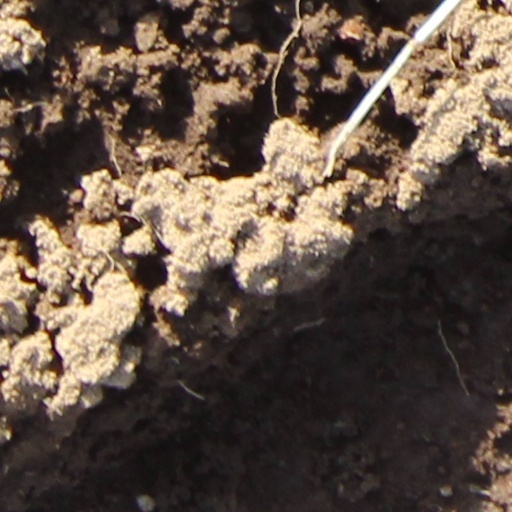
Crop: wheat